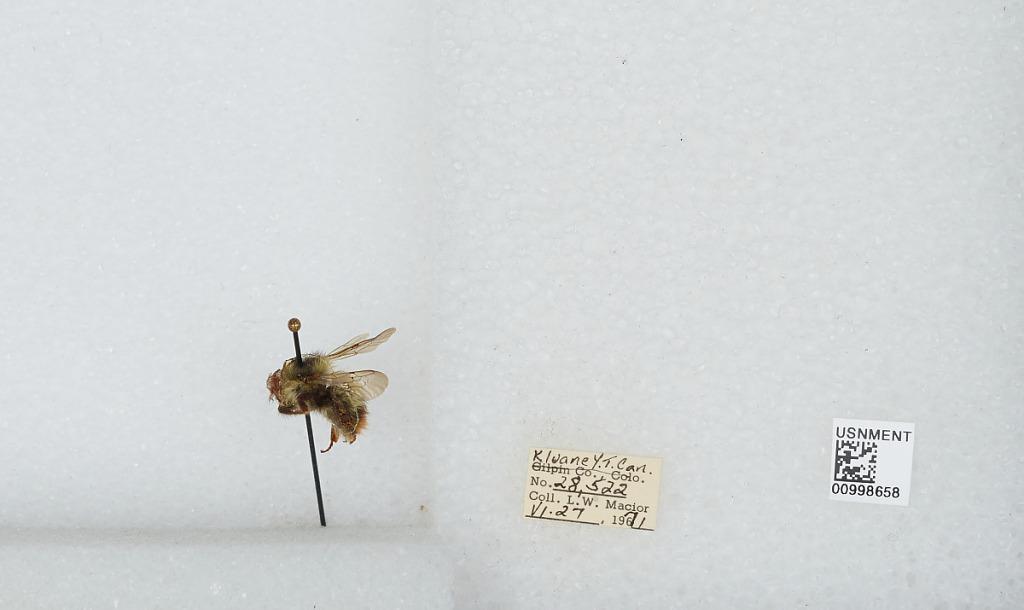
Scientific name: Bombus (Pyrobombus) mixtus Cresson
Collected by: L. Macior
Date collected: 1971-6-27
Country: Canada
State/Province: Yukon Territory
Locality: Kluane
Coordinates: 60.75, -139.5